Higashi-Funaoka Station

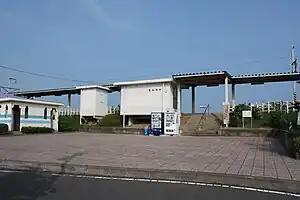
Higashi-Funaoka Station, August 2008

is a railway station in the town of Shibata, Miyagi Prefecture, Japan, operated by the third-sector railway company AbukumaExpress